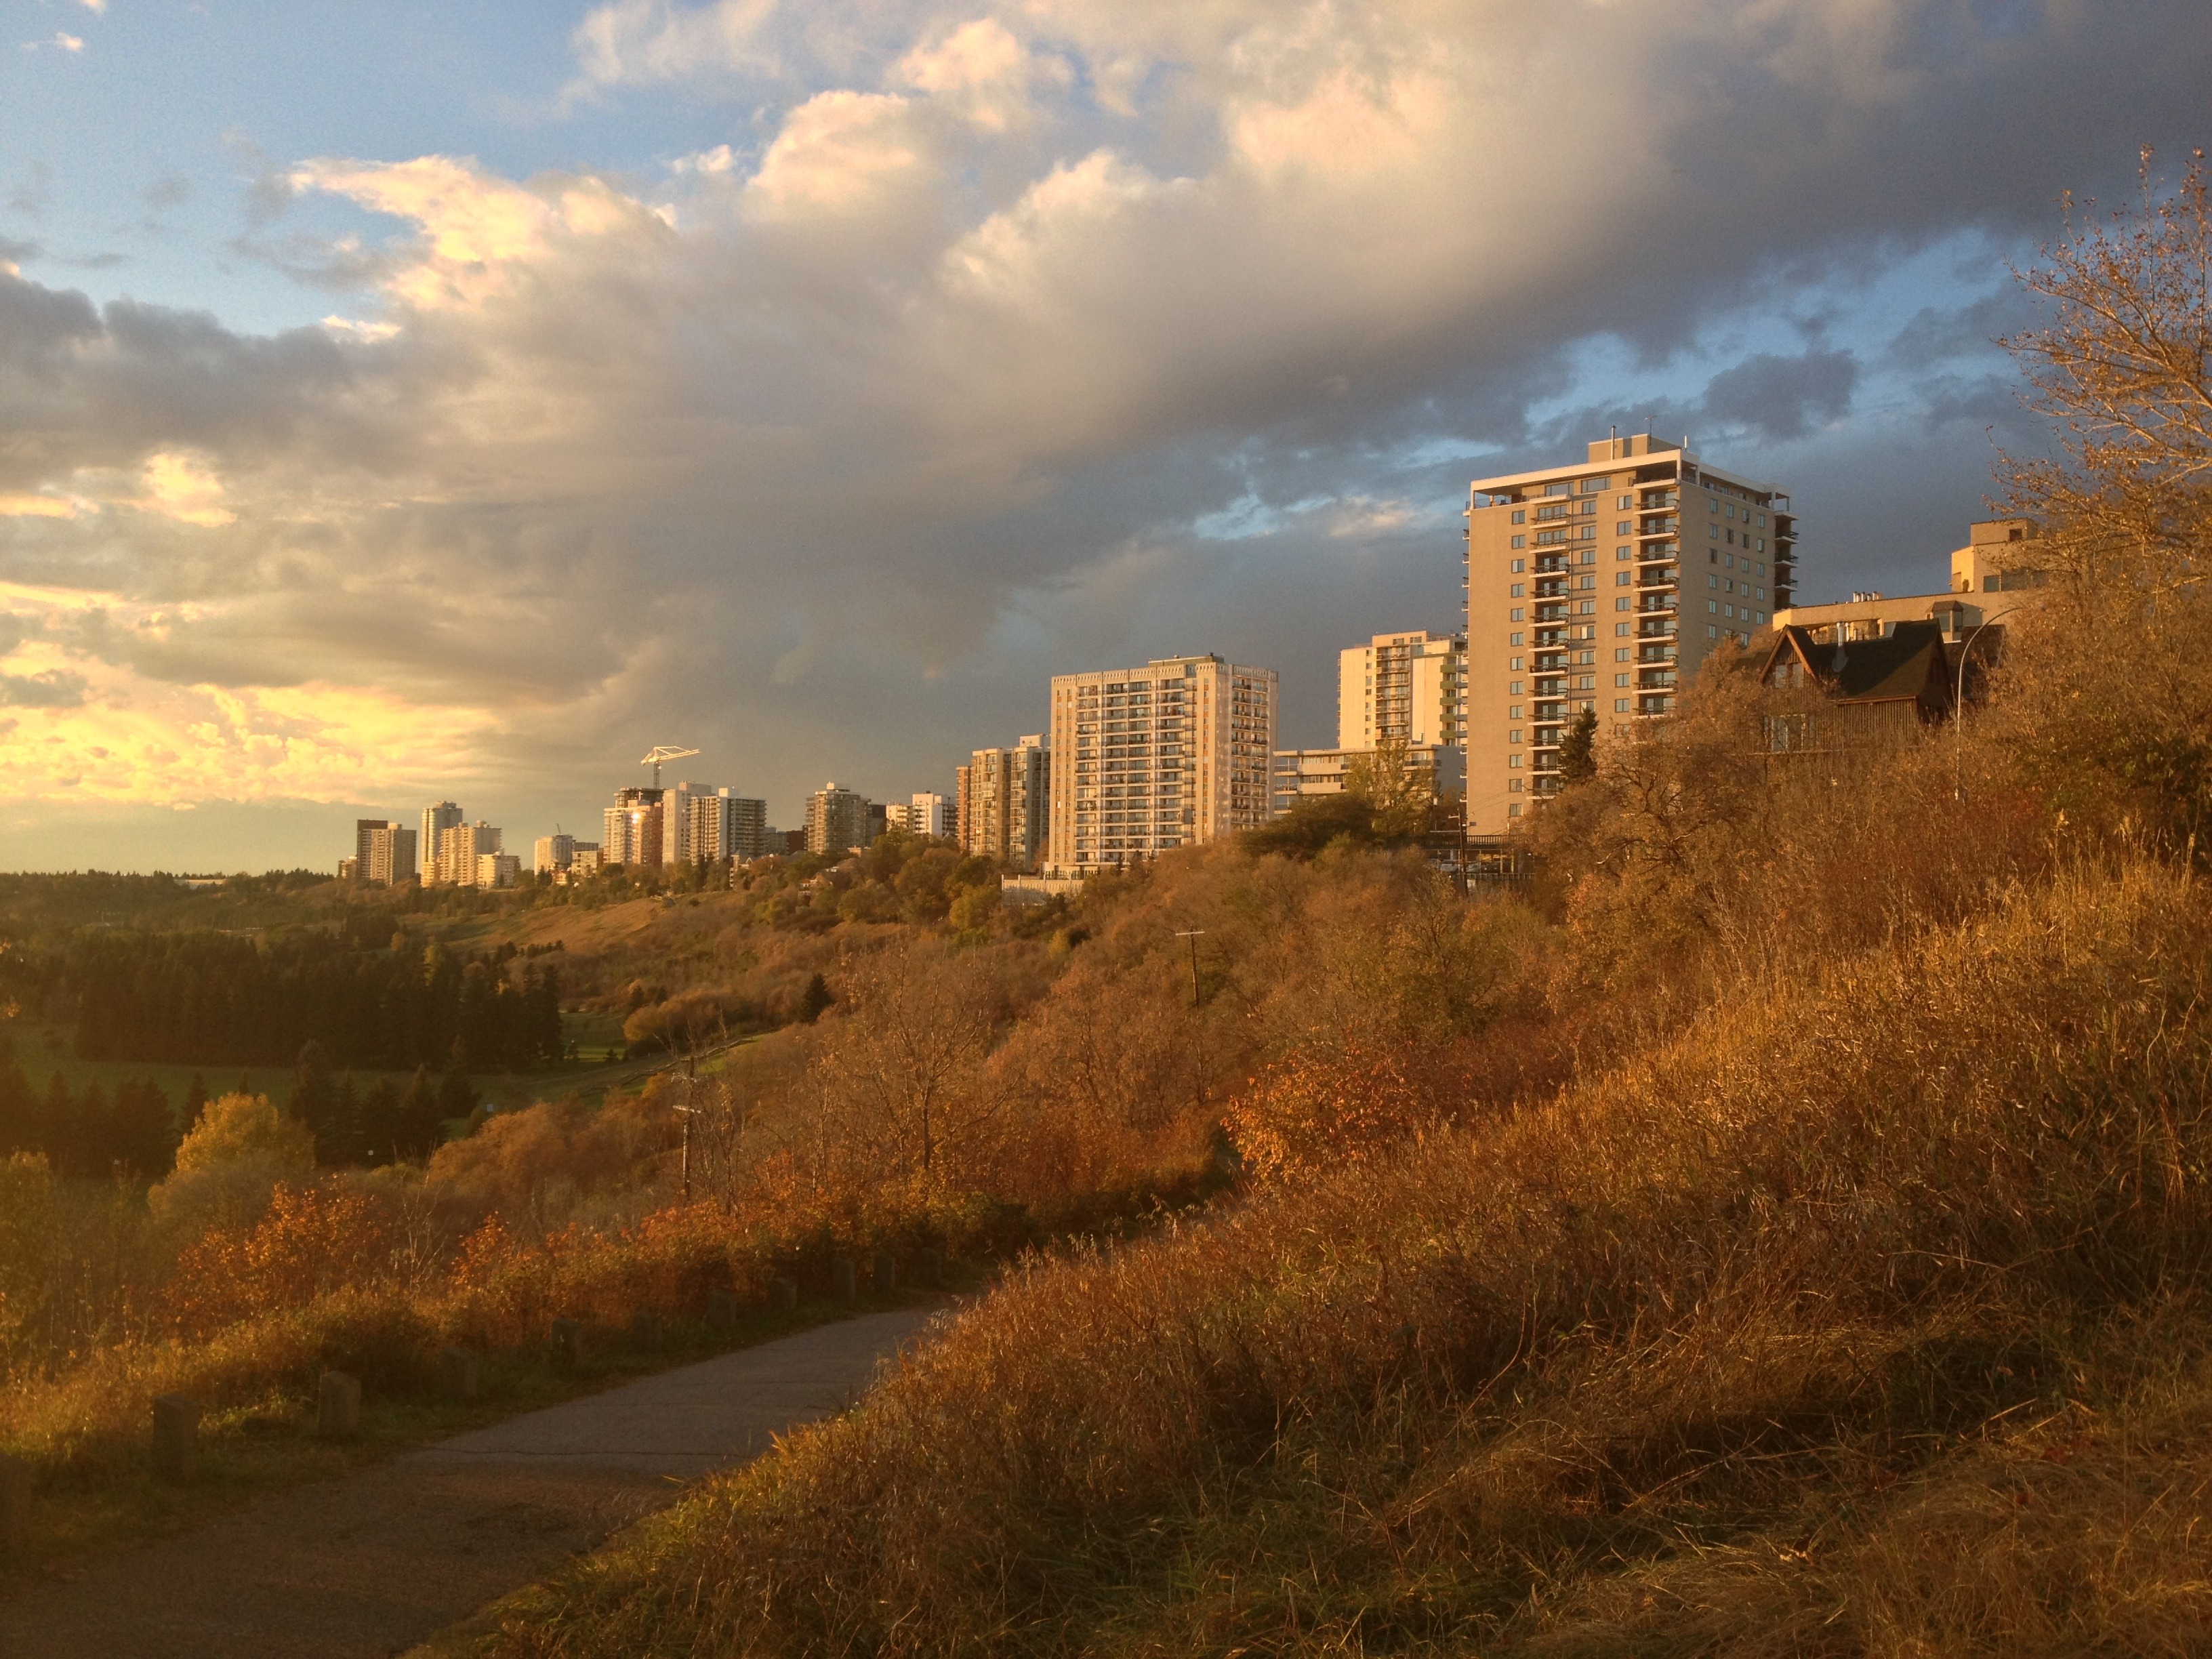
landscape, tree, nature, grass, horizon, cloud, sky, sunrise, sunset, skyline, sunlight, morning, hill, dawn, city, river, valley, cityscape, dusk, evening, reflection, autumn, season, clouds, edmonton, rural area, geographical feature, atmospheric phenomenon, human settlement